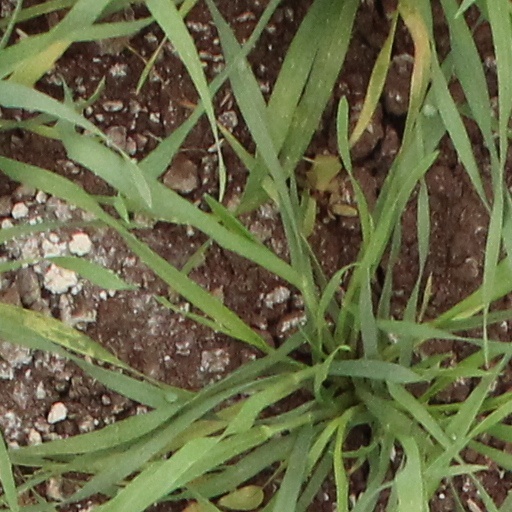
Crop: wheat